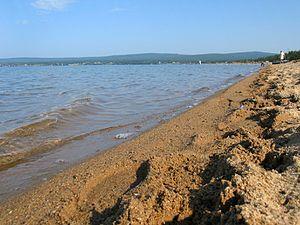
Le lac Arakhleï est un lac situé dans le kraï de Transbaïkalie, en Russie et dans la partie sud-est de la Sibérie.